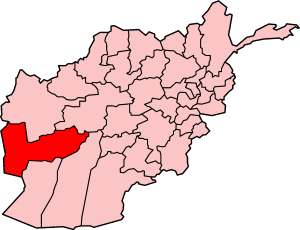
Farah (provins)
Kort som viser hvor i Afghanistan Farah ligger
Farah-provinsen er en af Afghanistans 34 provinser. Den ligger i den vestlige del af landet. Administrationsbyen hedder også Farah. Farah er en tyndt befolkede provins, der ligger på iranske grænse. Befolkningen er overvejende pashtunsk.